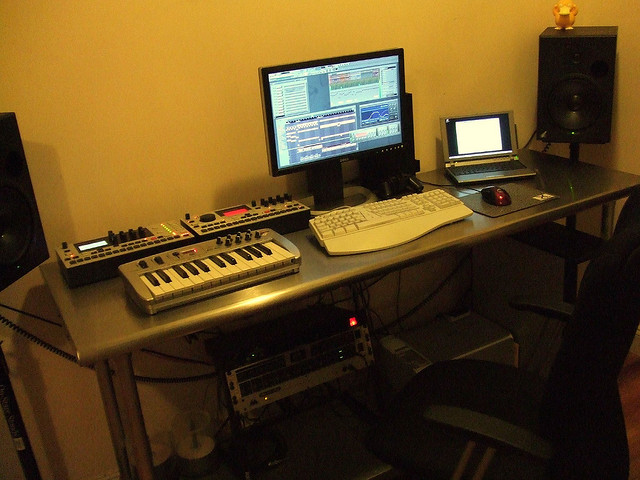
user: Given an image and a question. Answer the question in a short answer. Question: Based off of the technology what do you think this person is doing with it? Short Answer:
assistant: compos music